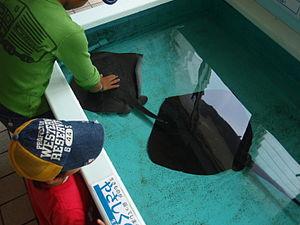
Dasyatis matsubarai est une espèce de raie.